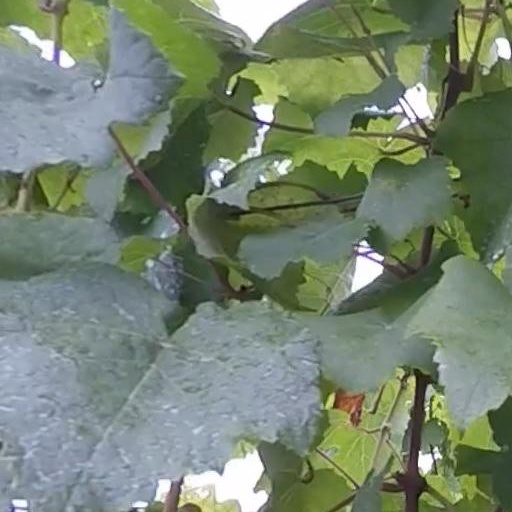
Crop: grape